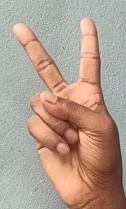
ASL sign: V